Rip Van Winkle (operetta)

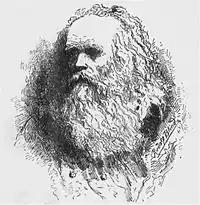
Fred Leslie as the old Rip

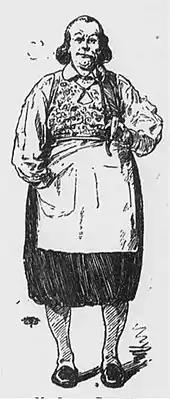
Lionel Brough as Nick Vedder

Extended extracts from "Rip" in French were issued in 1958 by Pathé Records, with Michel Dens as Rip, Claude Devos, Jean-Christophe Benoît and Liliane Berton, conducted by Jules Gressier. A 1961 radio broadcast with Charles Daguerressar as Rip, Lina Dachary, Freda Betti, and Claudine Collart, conducted by Marcel Cariven, was issued on CD in 1991 by Musidisc/Gaieté Lyrique.